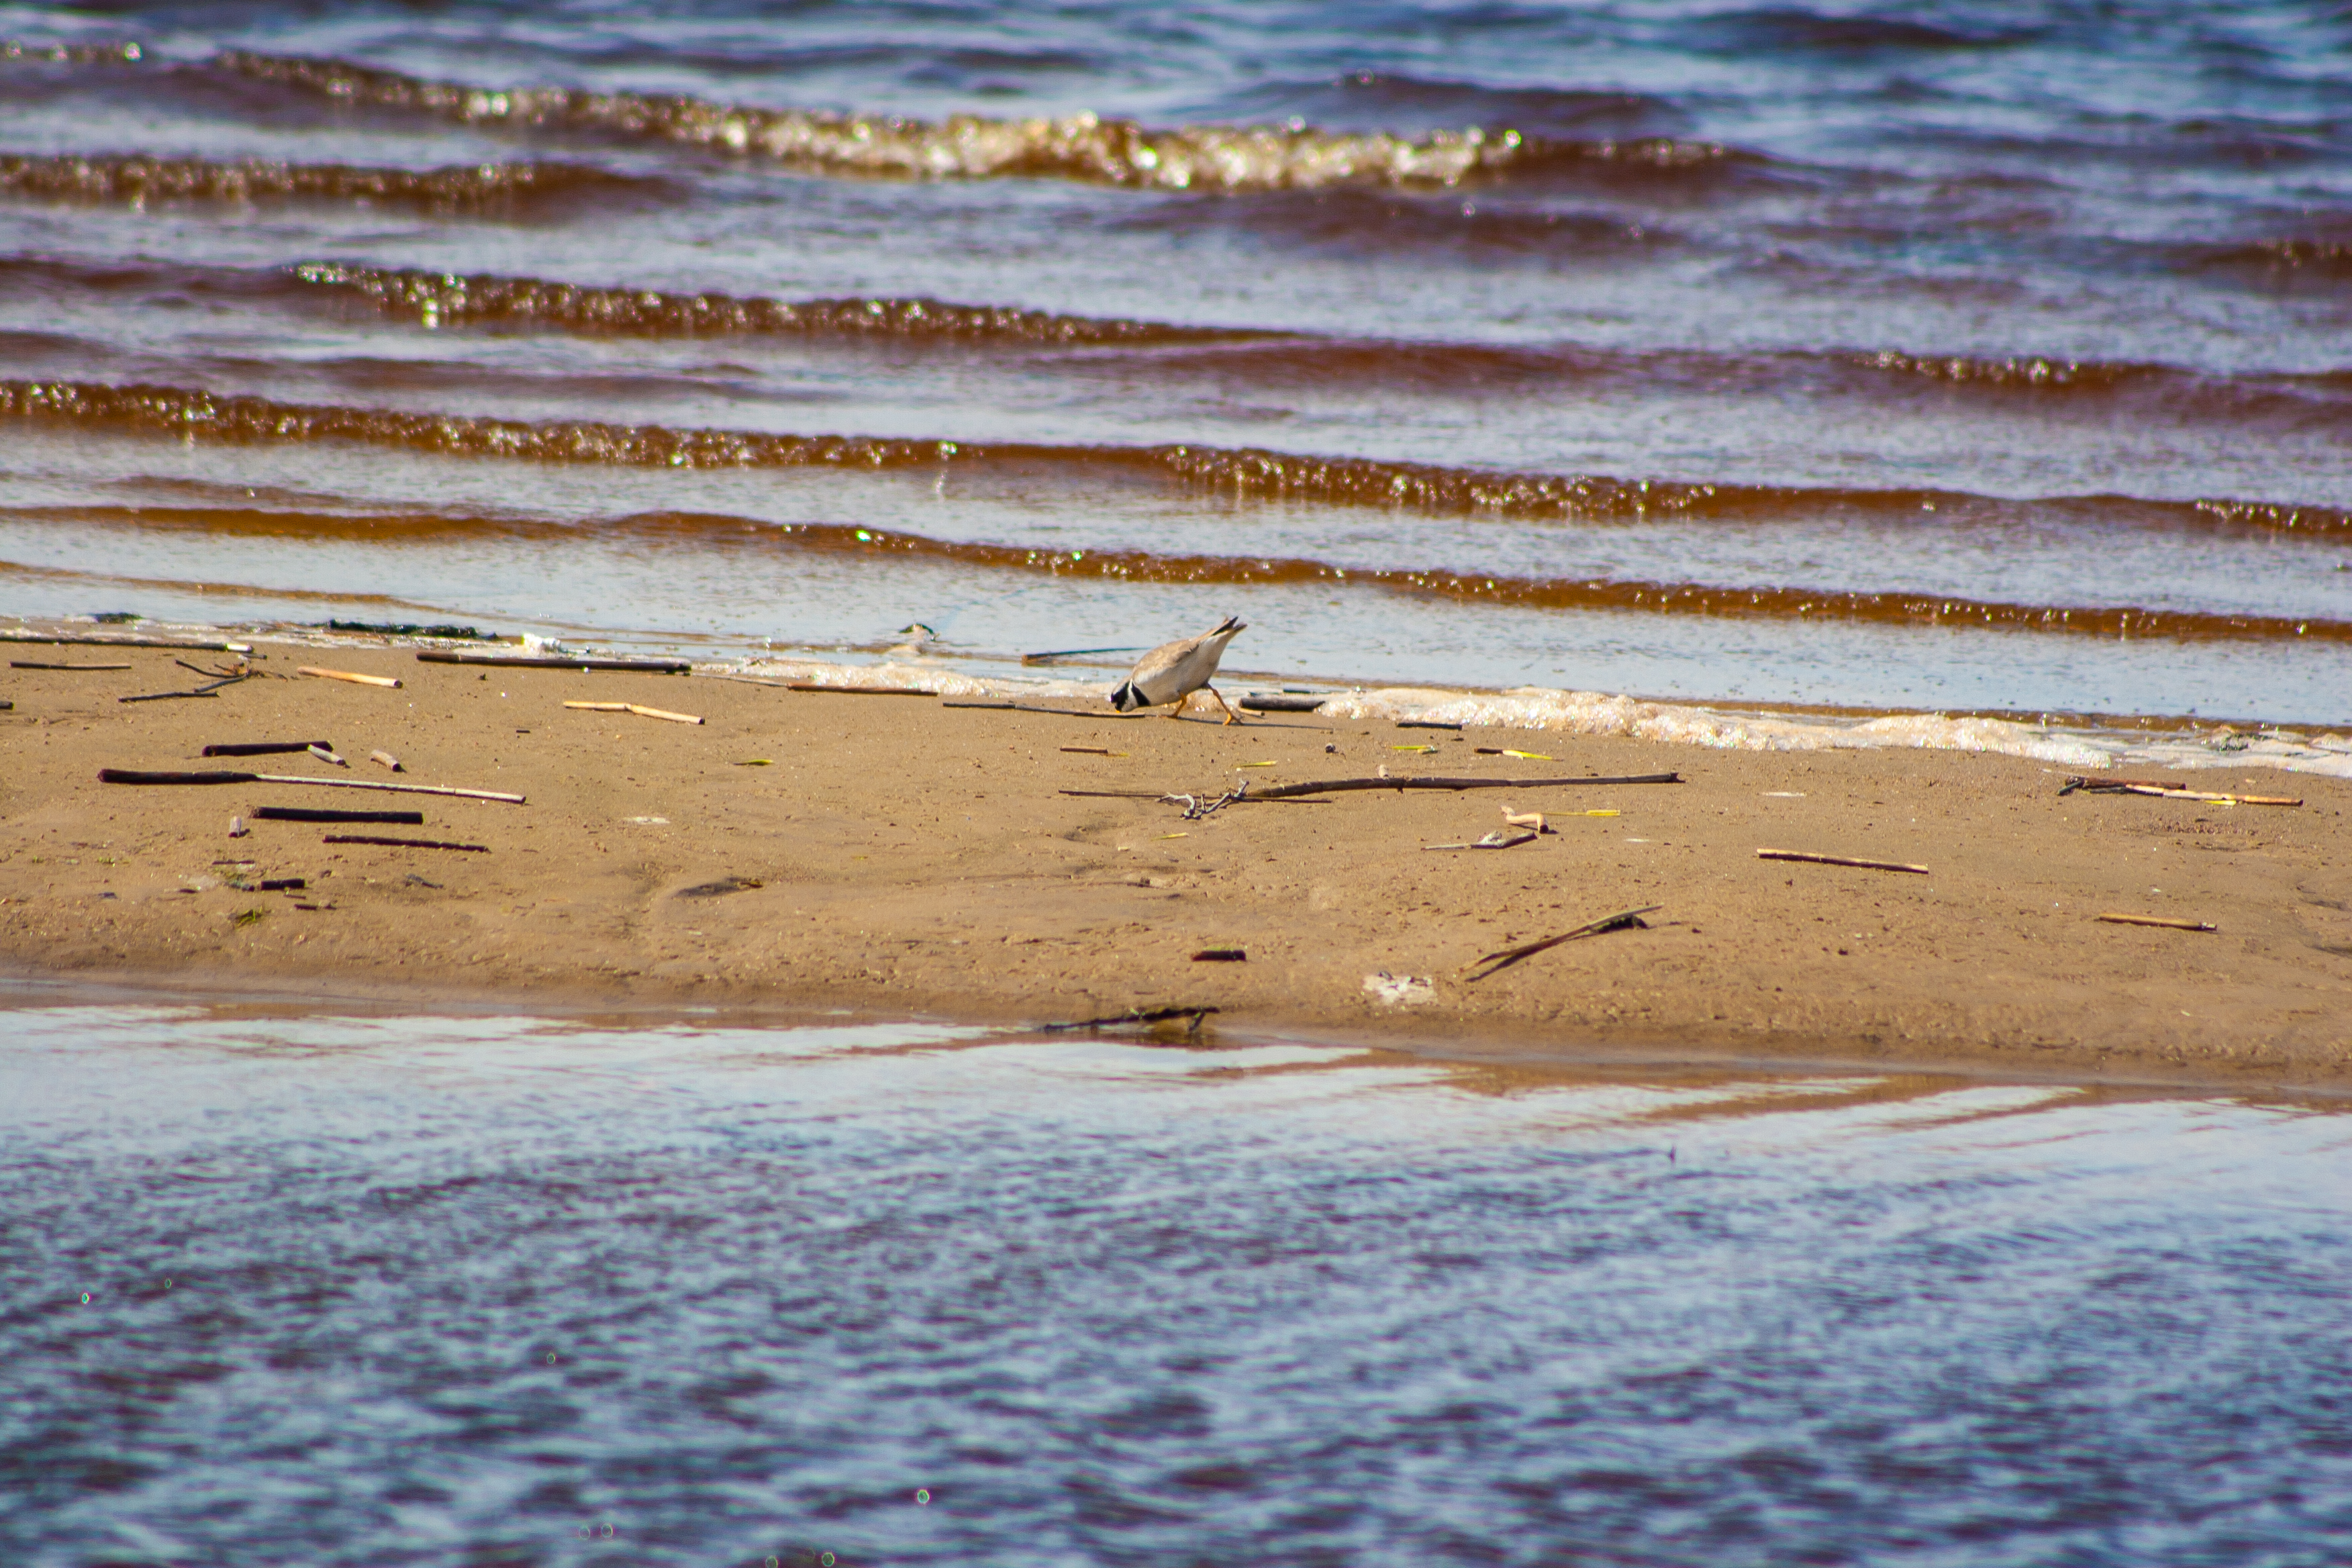
images, water, bird, ecoregion, azure, wood, sky, fluid, beach, liquid, coastal and oceanic landforms, horizon, wind wave, landscape, shore, calm, foam, seabird, sand, coast, wave, reflection, dusk, ocean, rock, wildlife, lake, evening, tide, shadow, tropics, bay, vacation, soil, sea, mudflat, charadriiformes, sunset, sound, wetland, fun